Flight deck

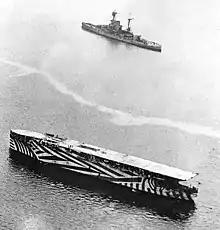
showing the full-length flight deck from bow to stern

The first flight decks were inclined wooden ramps built over the forecastle of warships. Eugene Ely made the first fixed-wing aircraft take-off from a warship from on 14 November 1910.